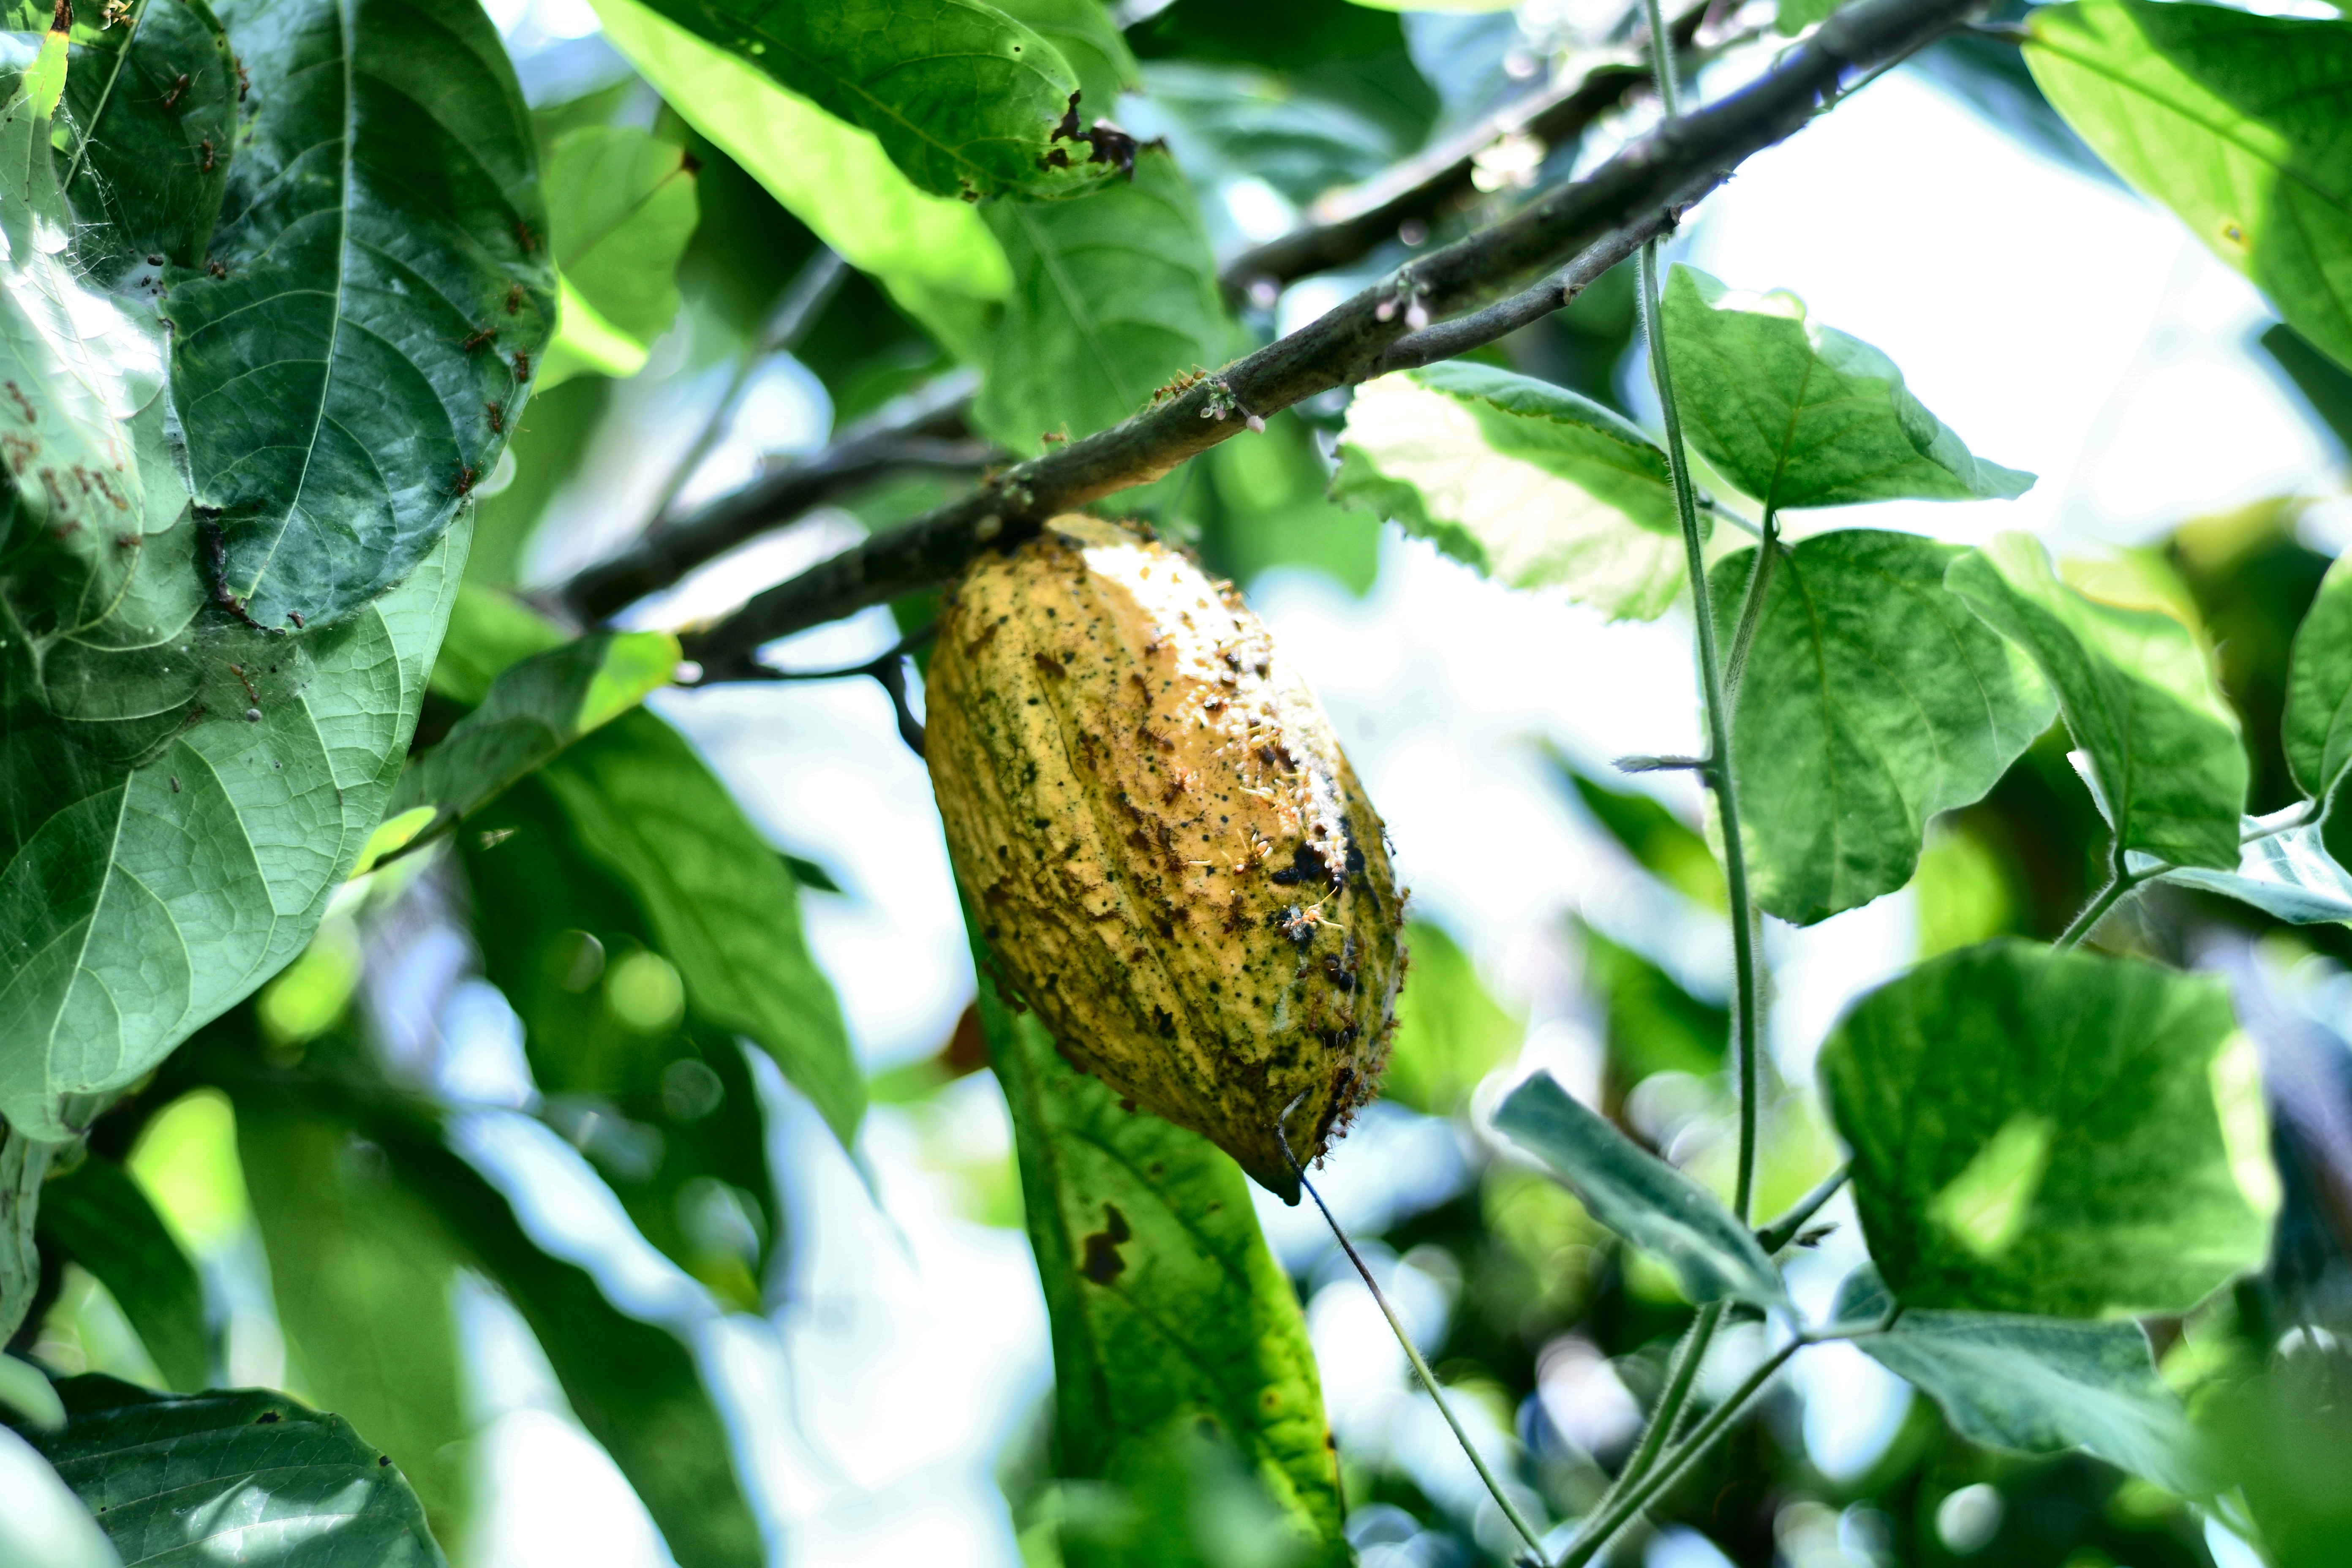
Maturity: mature
Variety: Angoleta